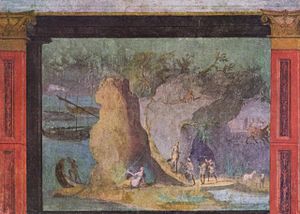
Romersk vægmaleri / Enkeltbilleder og særformer / Landskabsmaleri og havelandskaber
Landskab til Odysseen, ca. 50 f.Kr.